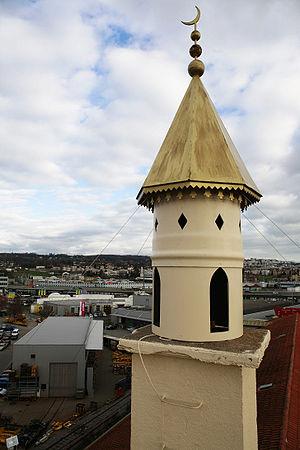
L’initiative populaire « contre la construction de minarets » est une initiative populaire lancée au niveau de la Confédération suisse et approuvée par le peuple et les cantons le 29 novembre 2009.